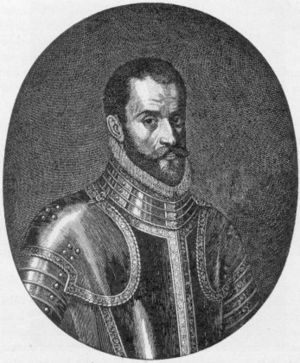
De la Gardie
Pontus De la Gardie (d.æ.).
De la Gardie er en svensk adelsslægt, som nedstammer fra en fransk borgerlig familie, der af uvisse årsager tilskrives adelsstatus. Nogle af slægten var muligvis lokal landadel. Der råder dog uenighed om dette blandt forskere. I Frankrig hed slægten d'Escouperie, den første kendte stamfader var Robert D'Escouperie, som siges at have ejet gårdene château Russol og La Gardie i departementet Aude. Slægtens svenske gren nedstammer fra købmanden Jacques Scoperier fra byen Caunes nær Carcassonne i Sydfrankrig. Hans søn Ponce d'Escouperie indvandrede til Sverige i 1565 og tog navnet Pontus De la Gardie, efter familiens ejendom i Languedoc. I sit ægteskabet med en uægte datter af Johan 3. af Sverige, blev han far til rigsmarsk Jacob de la Gardie som "upphöjdes i grefligt stånd" 10. maj 1615 og blev i 1625 introduceret i det svenske Ridderhus. Grenen eksisterer stadig. I Sverige var der en gren, som i 1571 fik friherrestatus, men uddøde 1640. Hele slægten, bortset fra stamfaderen Pontus, nedstammer gennem hans hustru Sofia Johan datter fra hendes far, Johan 3. For nærværende er den vigtigste person i slægten De la Gardie grev Carl Gustaf de la Gardie, født i 1946 og bosat i Linköping.